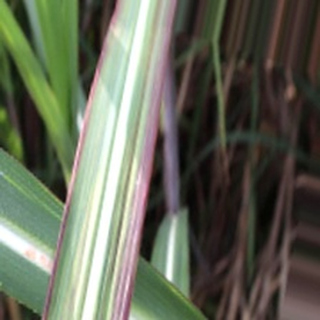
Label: sugarcane_bacterial_blight